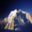
Label: mountain